Islington station (Toronto)

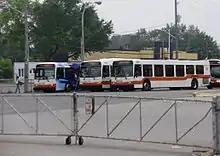
Mississauga Transit (now MiWay) buses laying over at Islington station in 2008

Islington station was opened in 1968 in what was then the Borough of Etobicoke and served as the western terminus for Line 2 Bloor–Danforth for 12 years until the extension to was completed in 1980.